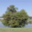
Label: willow_tree